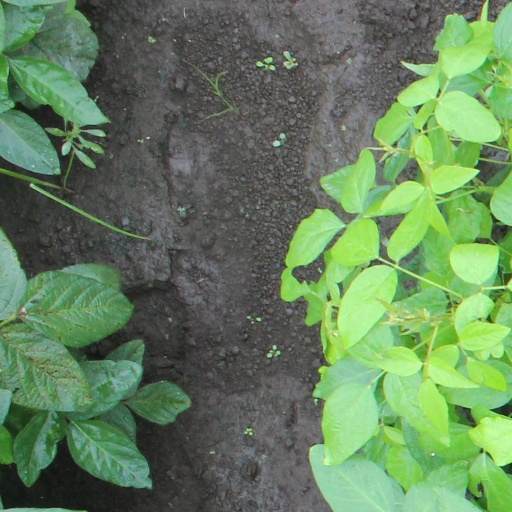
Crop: soybean